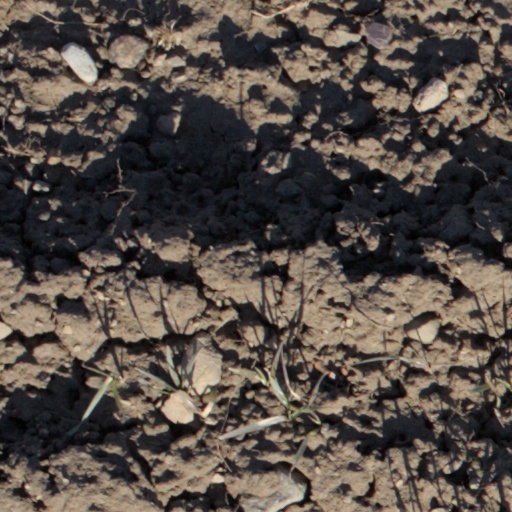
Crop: wheat